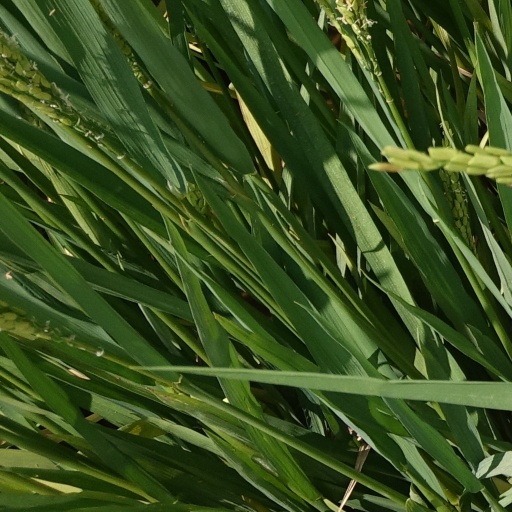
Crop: rice